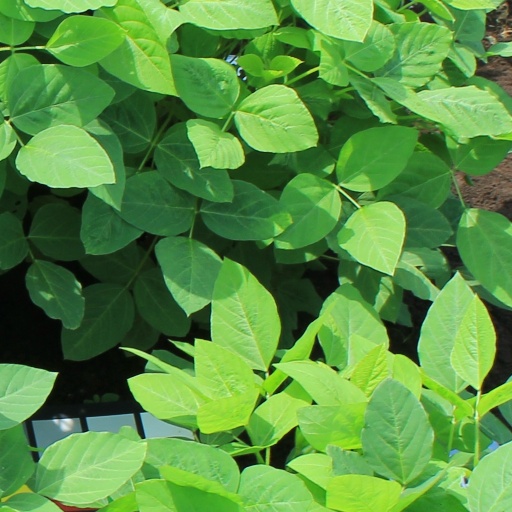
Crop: soybean